René Swete

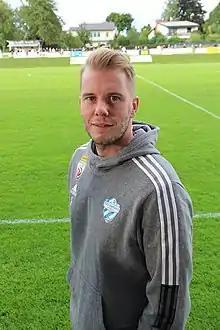
Swete in 2021

René Swete (born 11 June 1990) is an Austrian former professional footballer who last played as a goalkeeper for Austrian Bundesliga club TSV Hartberg.